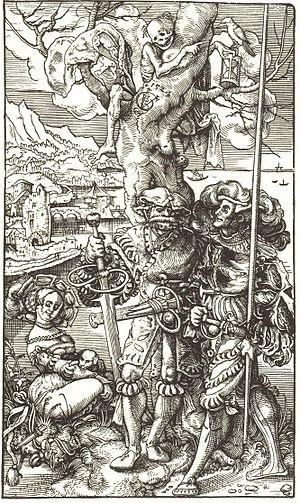
Cette page concerne l'année 1524 du calendrier julien.
Westrich est le nom donné à partir du XIIIᵉ siècle au territoire situé au nord de la vallée de la Seille entre les Vosges et le Hunsrück. Mouvant au sein du Saint-Empire entre Lorraine, évêché de Metz, Luxembourg, archevêché de Trèves, Alsace, Bade et Palatinat, c'est aujourd'hui une « province fantôme » que recouvrent la Sarre, le Nord-Est de la Lorraine, l'Alsace bossue, et la zone montagneuse du Palatinat.